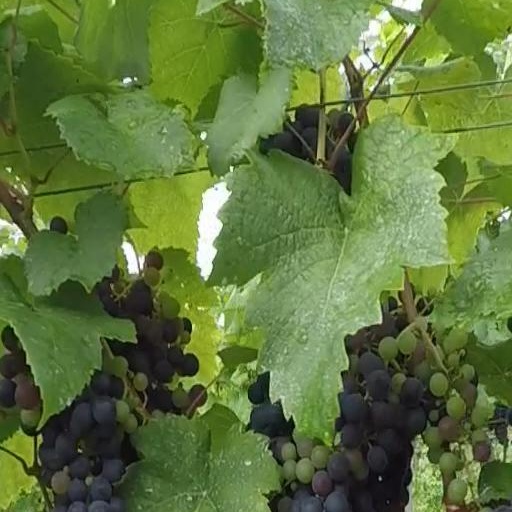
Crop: grape